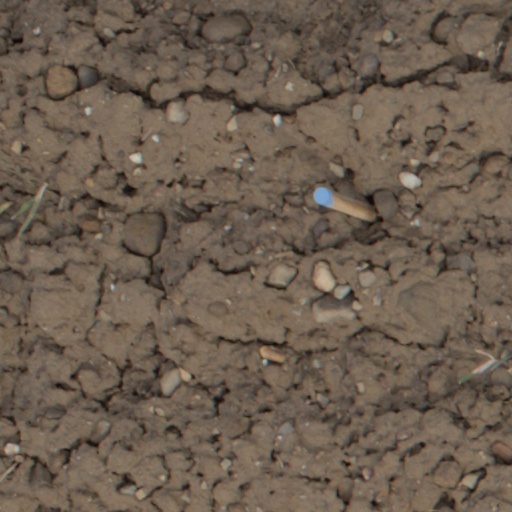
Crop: wheat